Kalifa Kujabi

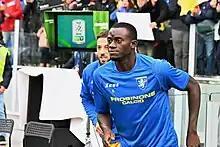
Kujabi with Frosinone in 2023

Kalifa Kujabi (born 5 March 2000) is a Gambian professional footballer who plays as a midfielder for Liga I club Hermannstadt.